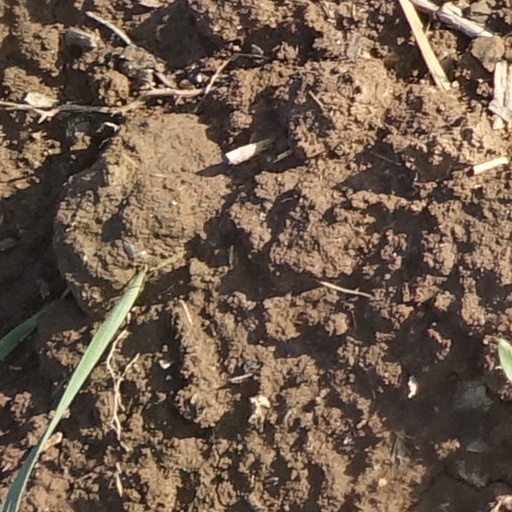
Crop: wheat